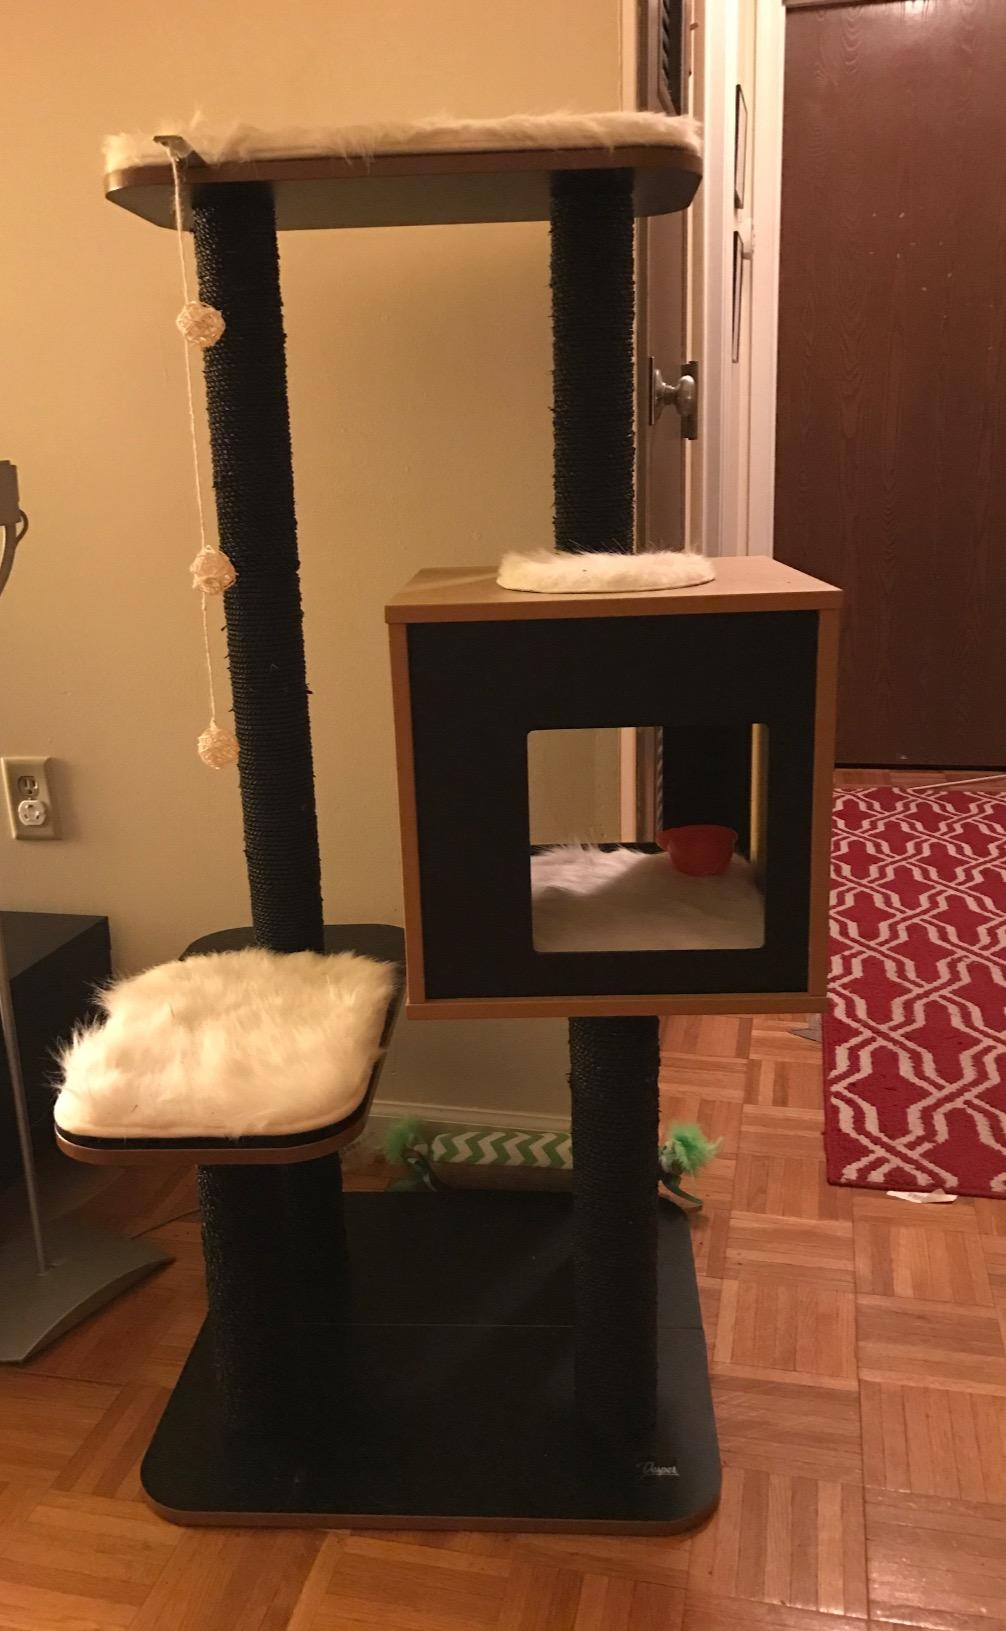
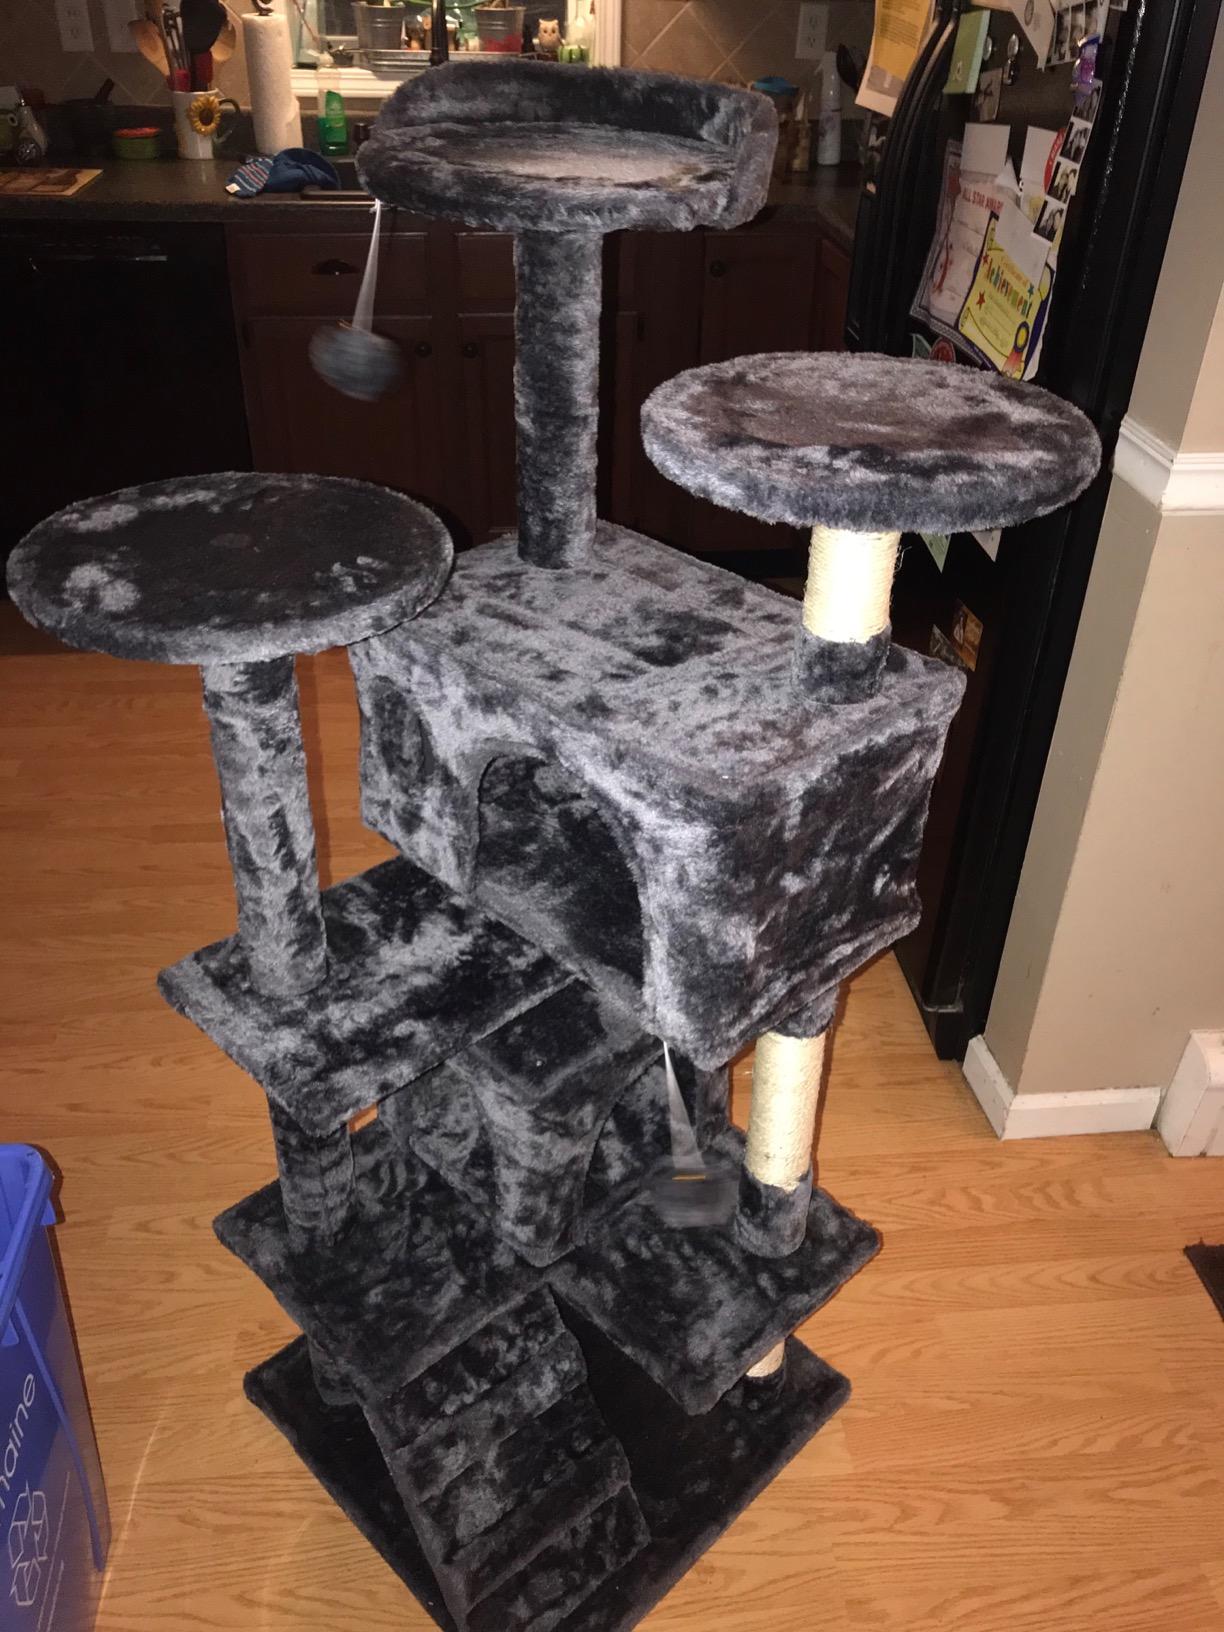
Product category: items_cat tree
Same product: no